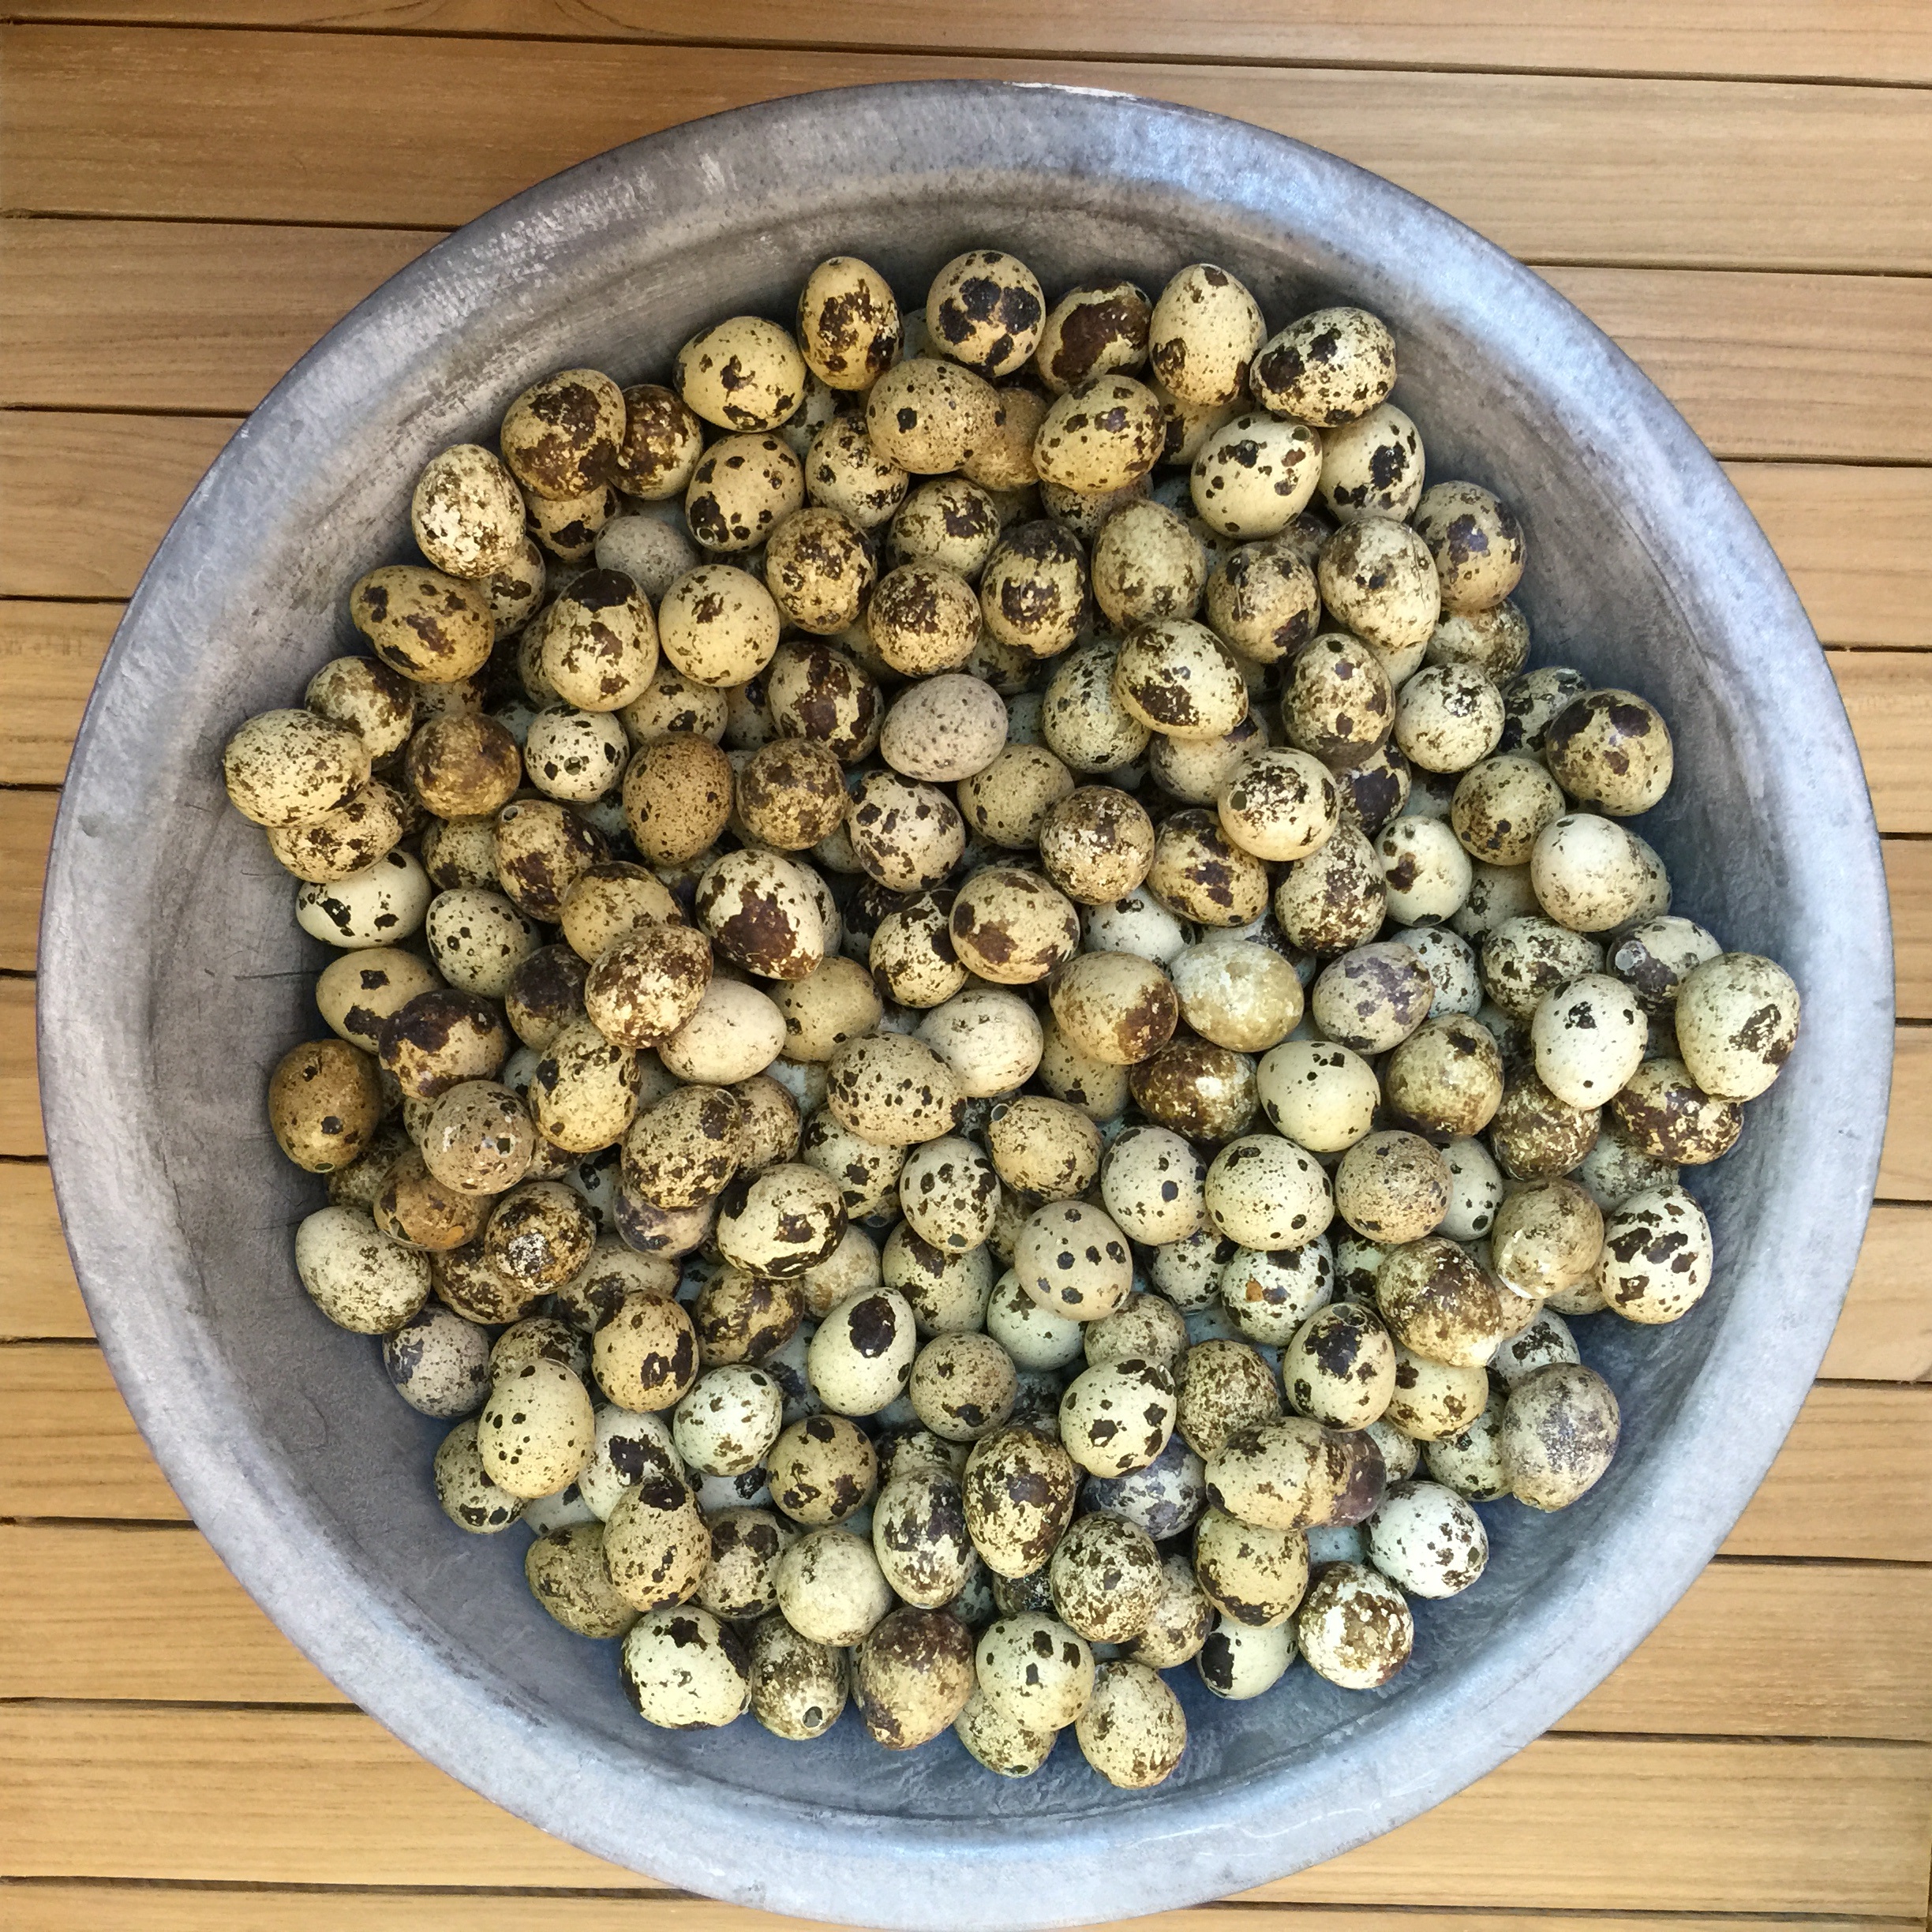
wood, decoration, dish, food, produce, vegetable, small, basket, cuisine, still life, egg, deco, quail egg, easter, natural product, oval, customs, happy easter, easter holidays, quail eggs, small eggs